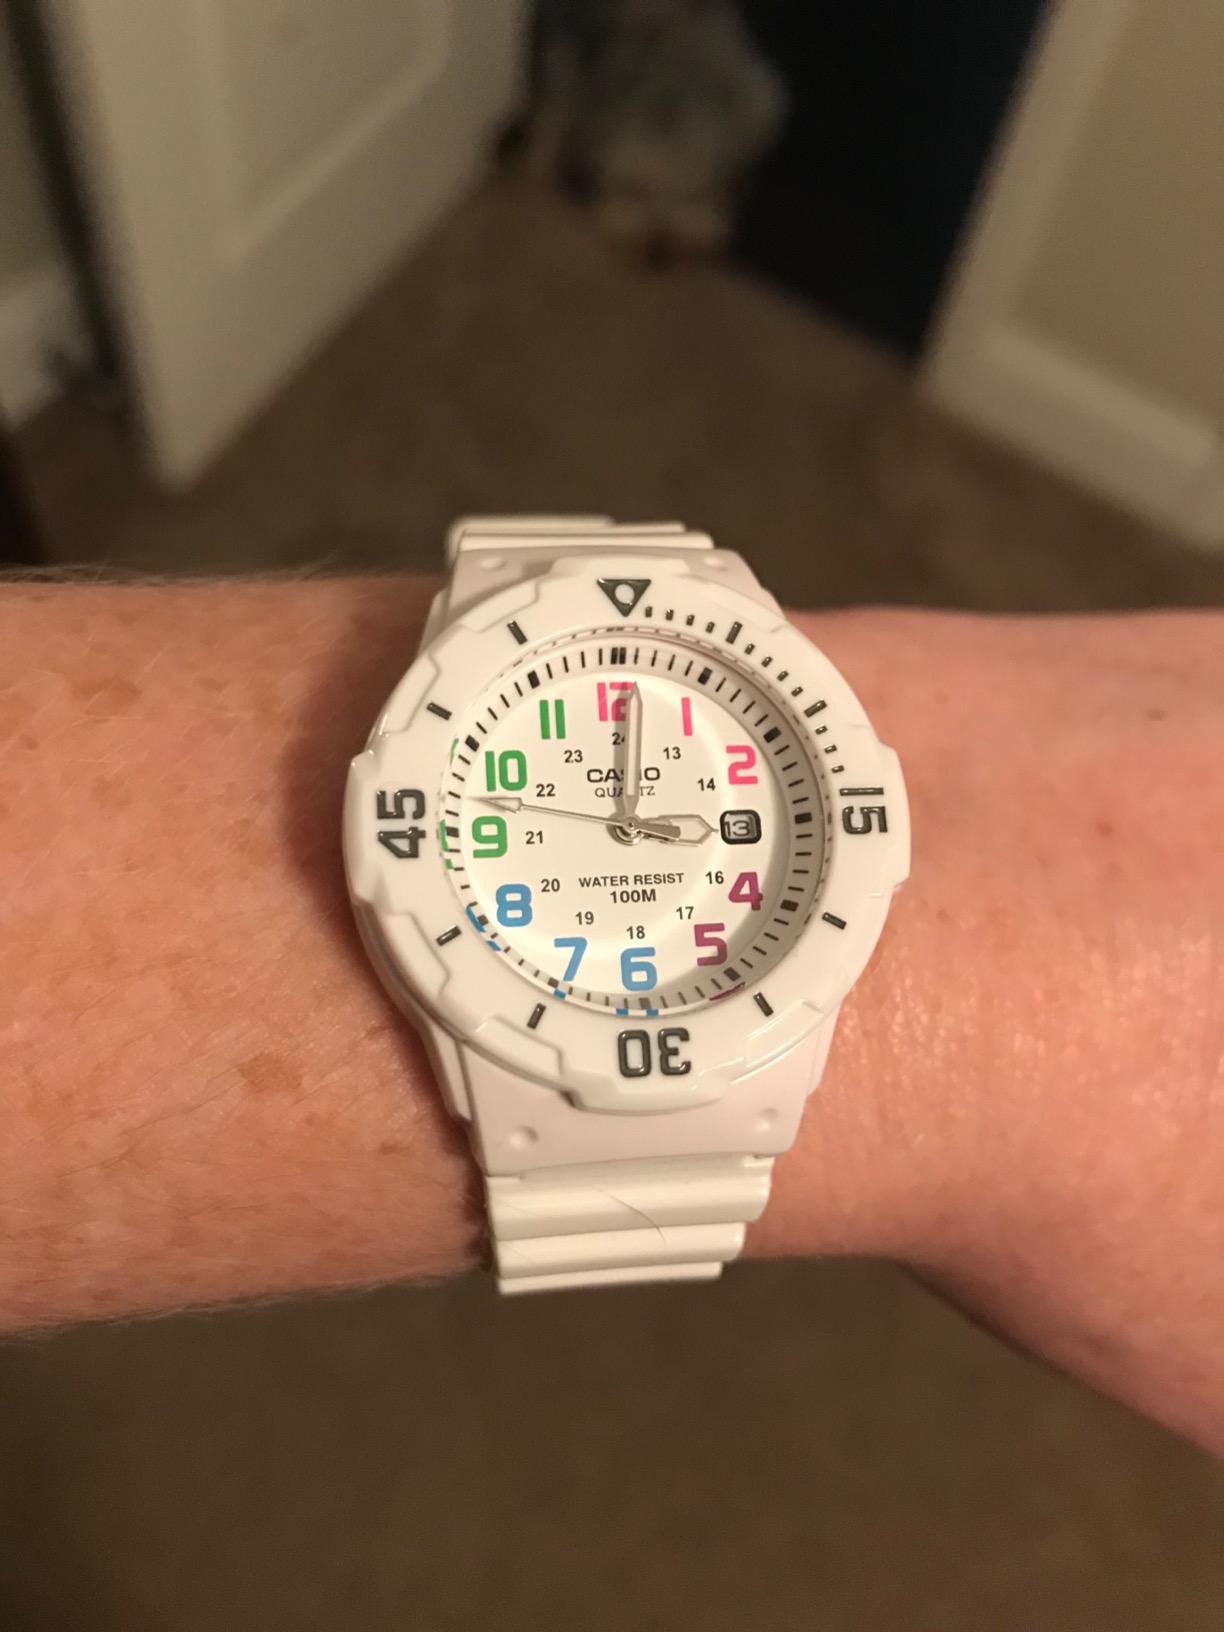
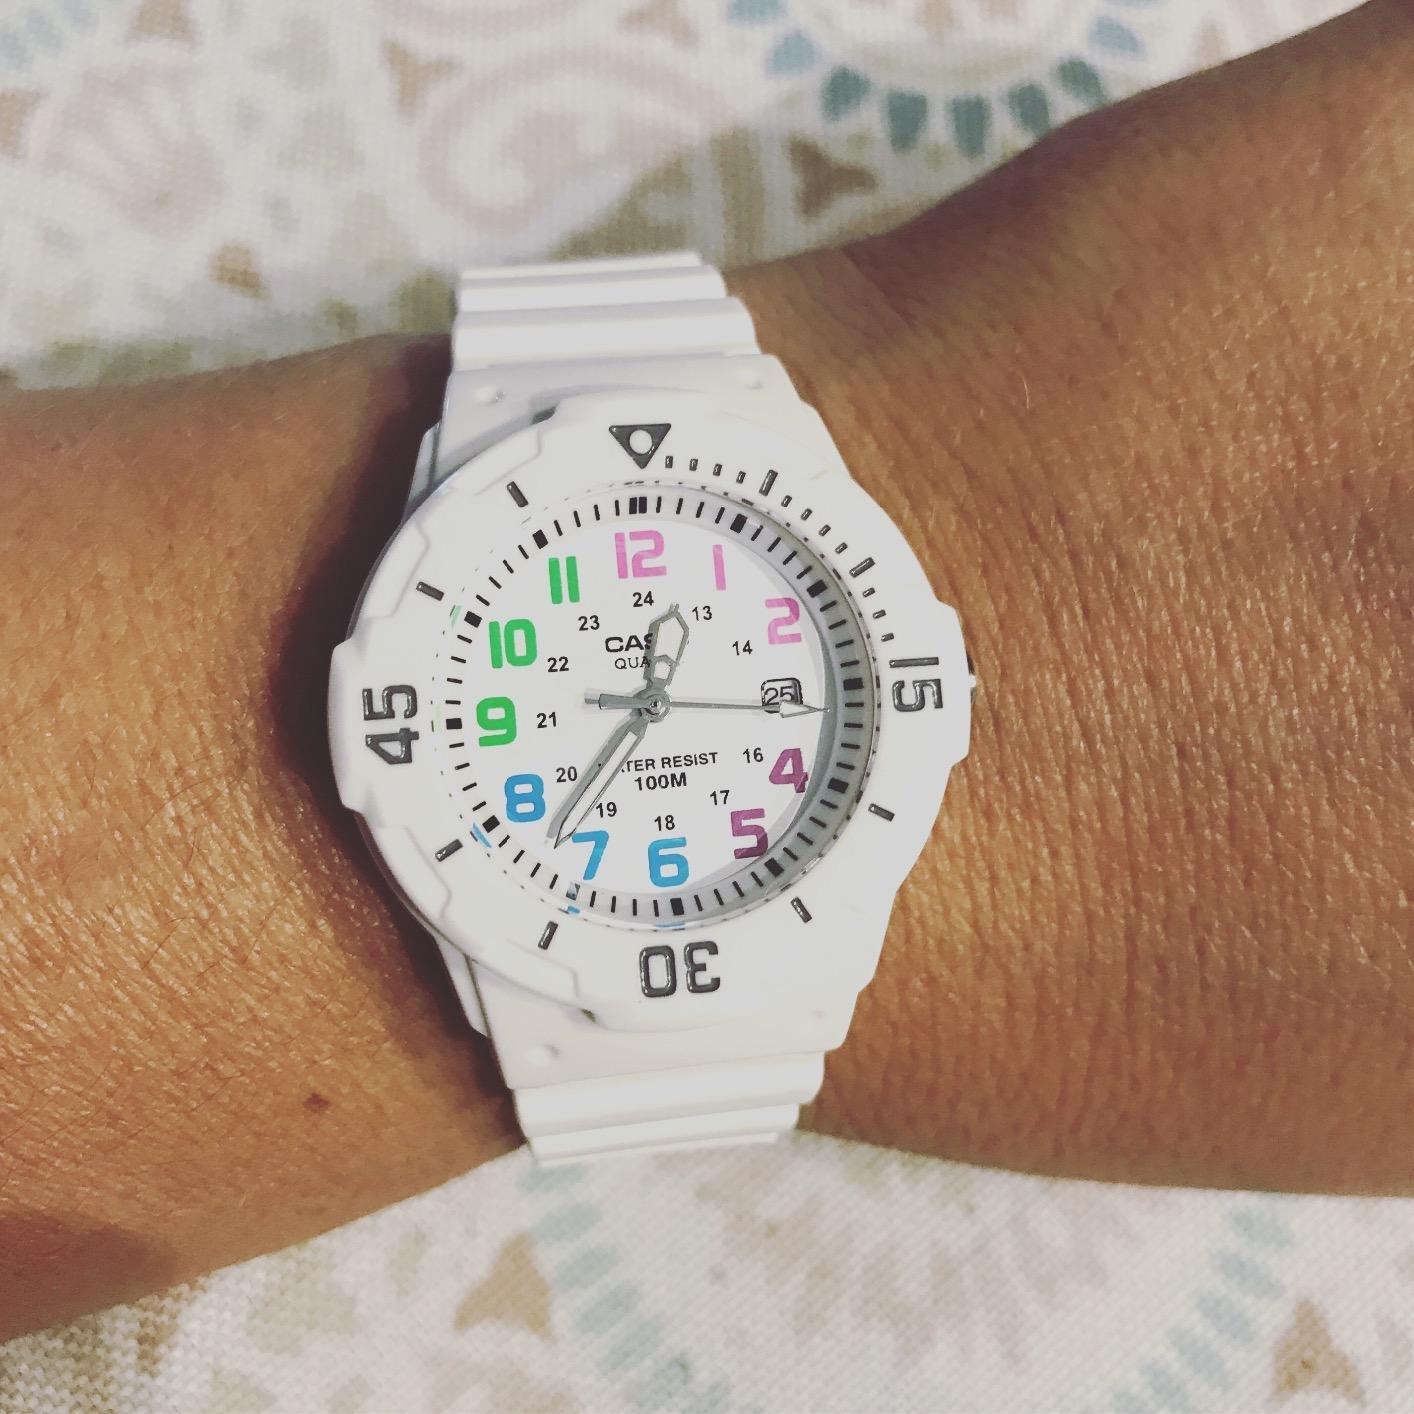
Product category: accessories_watch
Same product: yes